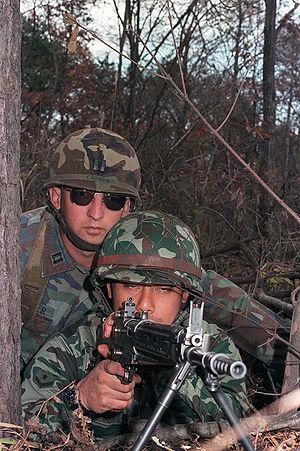
Le Type 64 fut le fusil d'assaut réglementaire des Forces japonaises d'autodéfense de 1965 à 1988. Il fut alors remplacé par le Type 89. Il est toujours en utilisation au sein de la garde côtière du Japon et des Forces d'autodéfense japonaises, mais souvent parmi les troupes de seconde ligne.
Les Forces japonaises d'autodéfense, souvent désignées sous le terme anglais de Japan Self-Defense Forces, constituent de fait l'armée japonaise depuis 1954. Dans l'archipel nippon, la défense a en effet depuis 1945 un statut particulier. En raison de l'article 9 de sa Constitution, rédigée à l'issue de la défaite dans la guerre du Pacifique face aux États-Unis et autres Alliés qui a conduit à la suppression de l'Armée et de la Marine impériale japonaises, « le Japon renonce à jamais à la guerre en tant que droit souverain de la nation ».